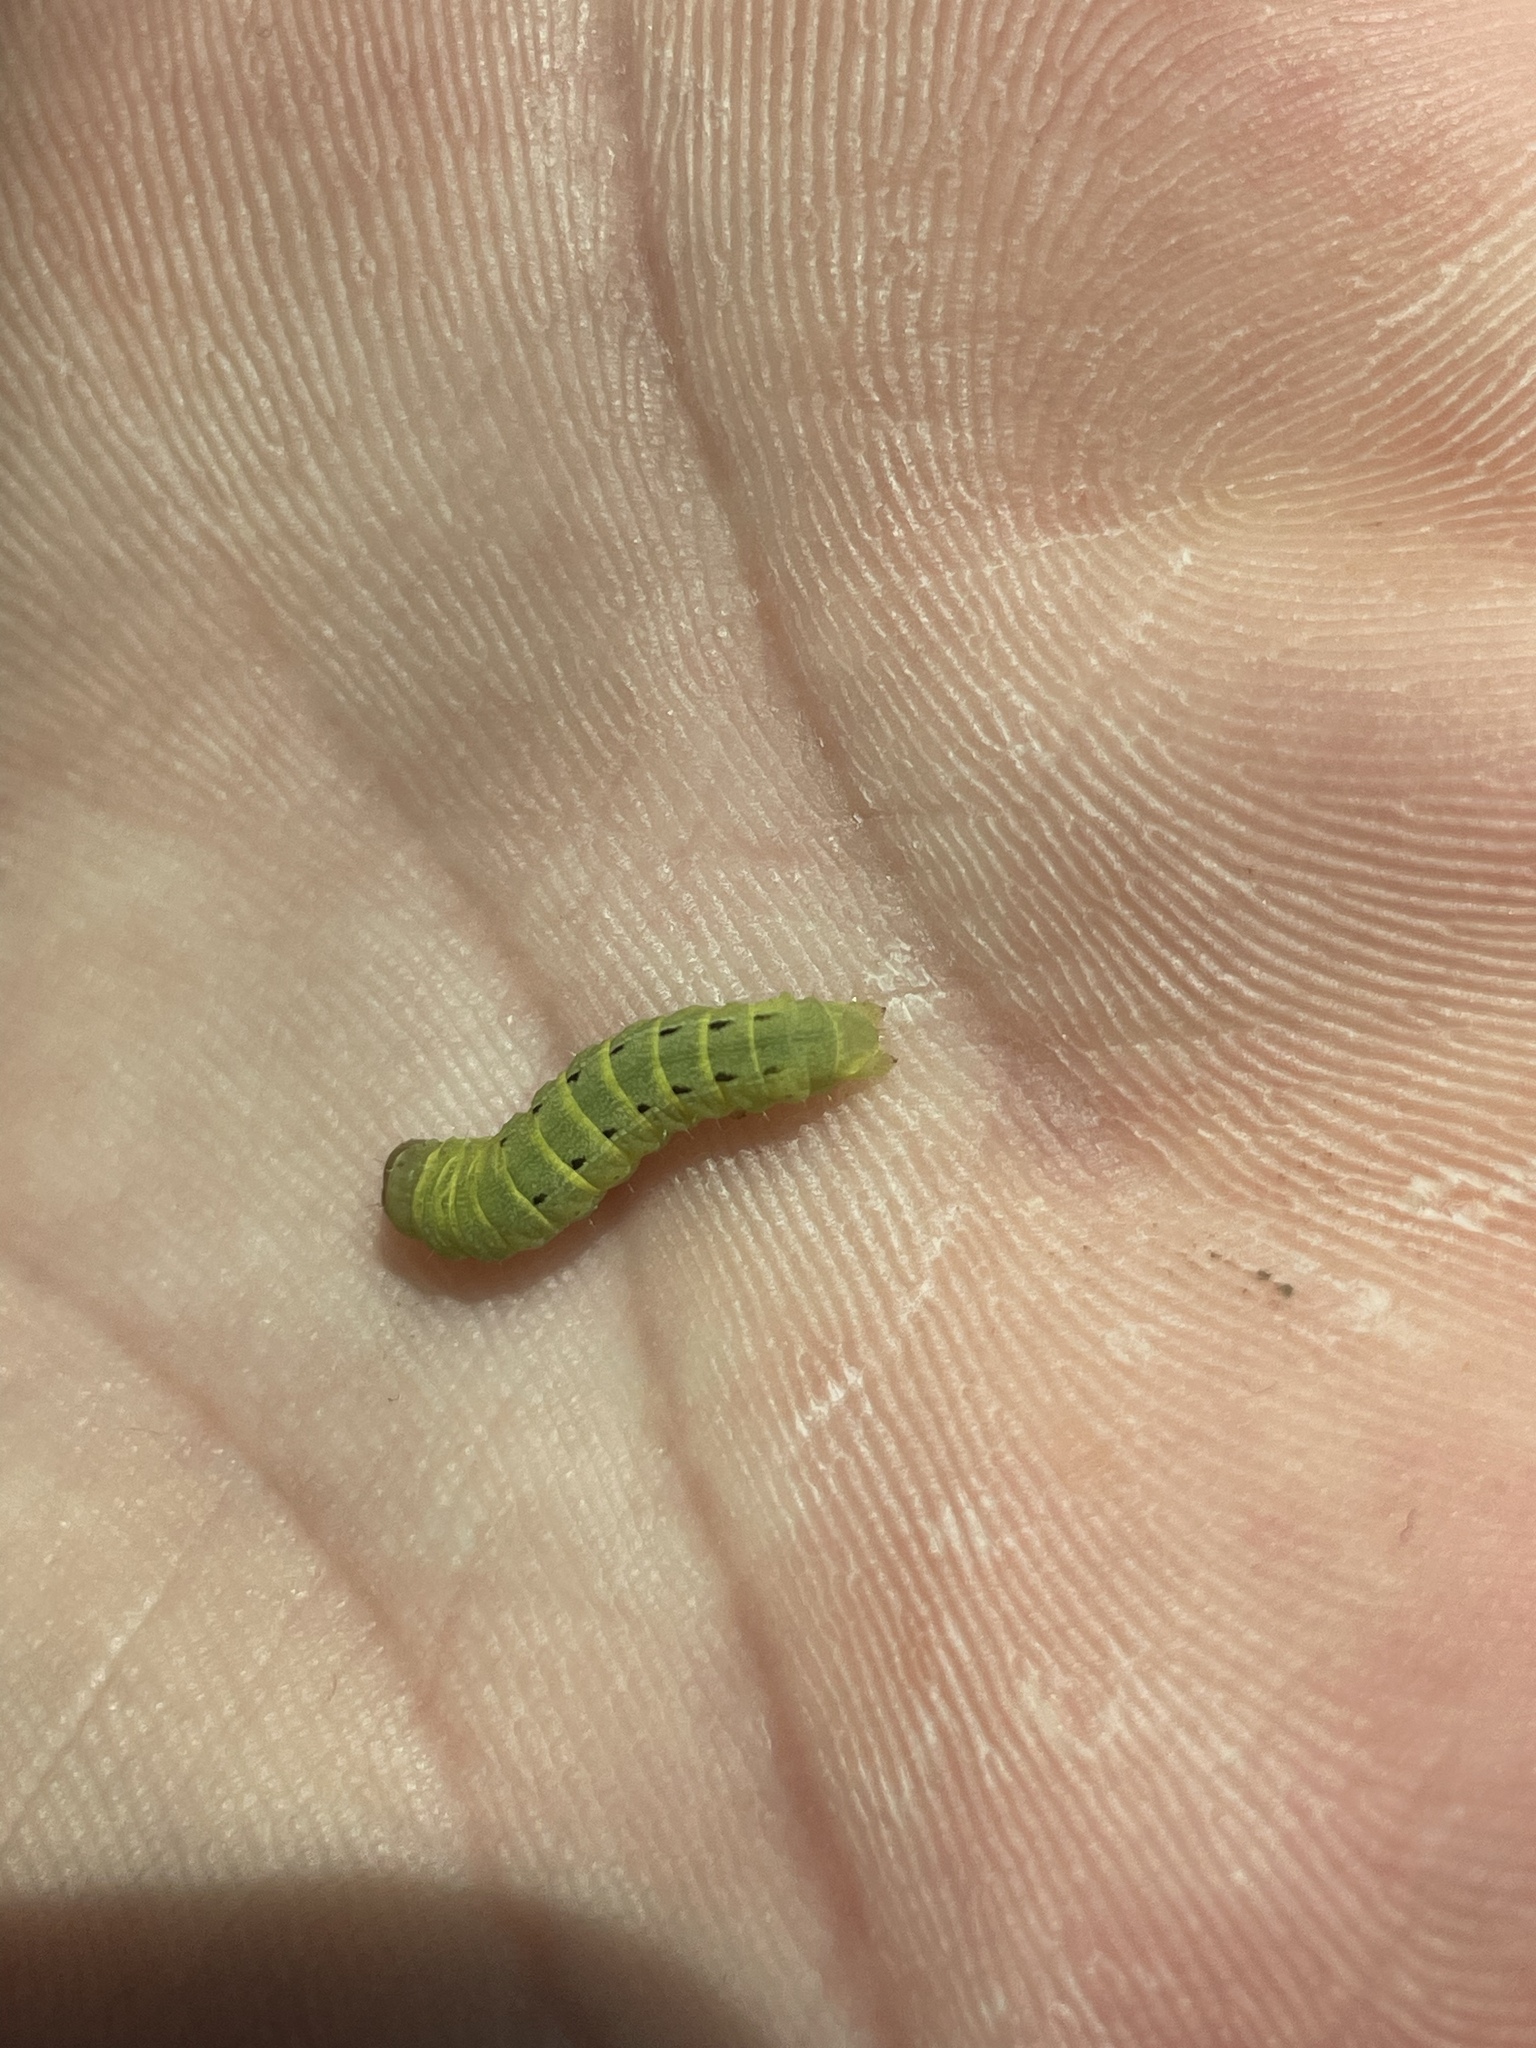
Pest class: cutworms